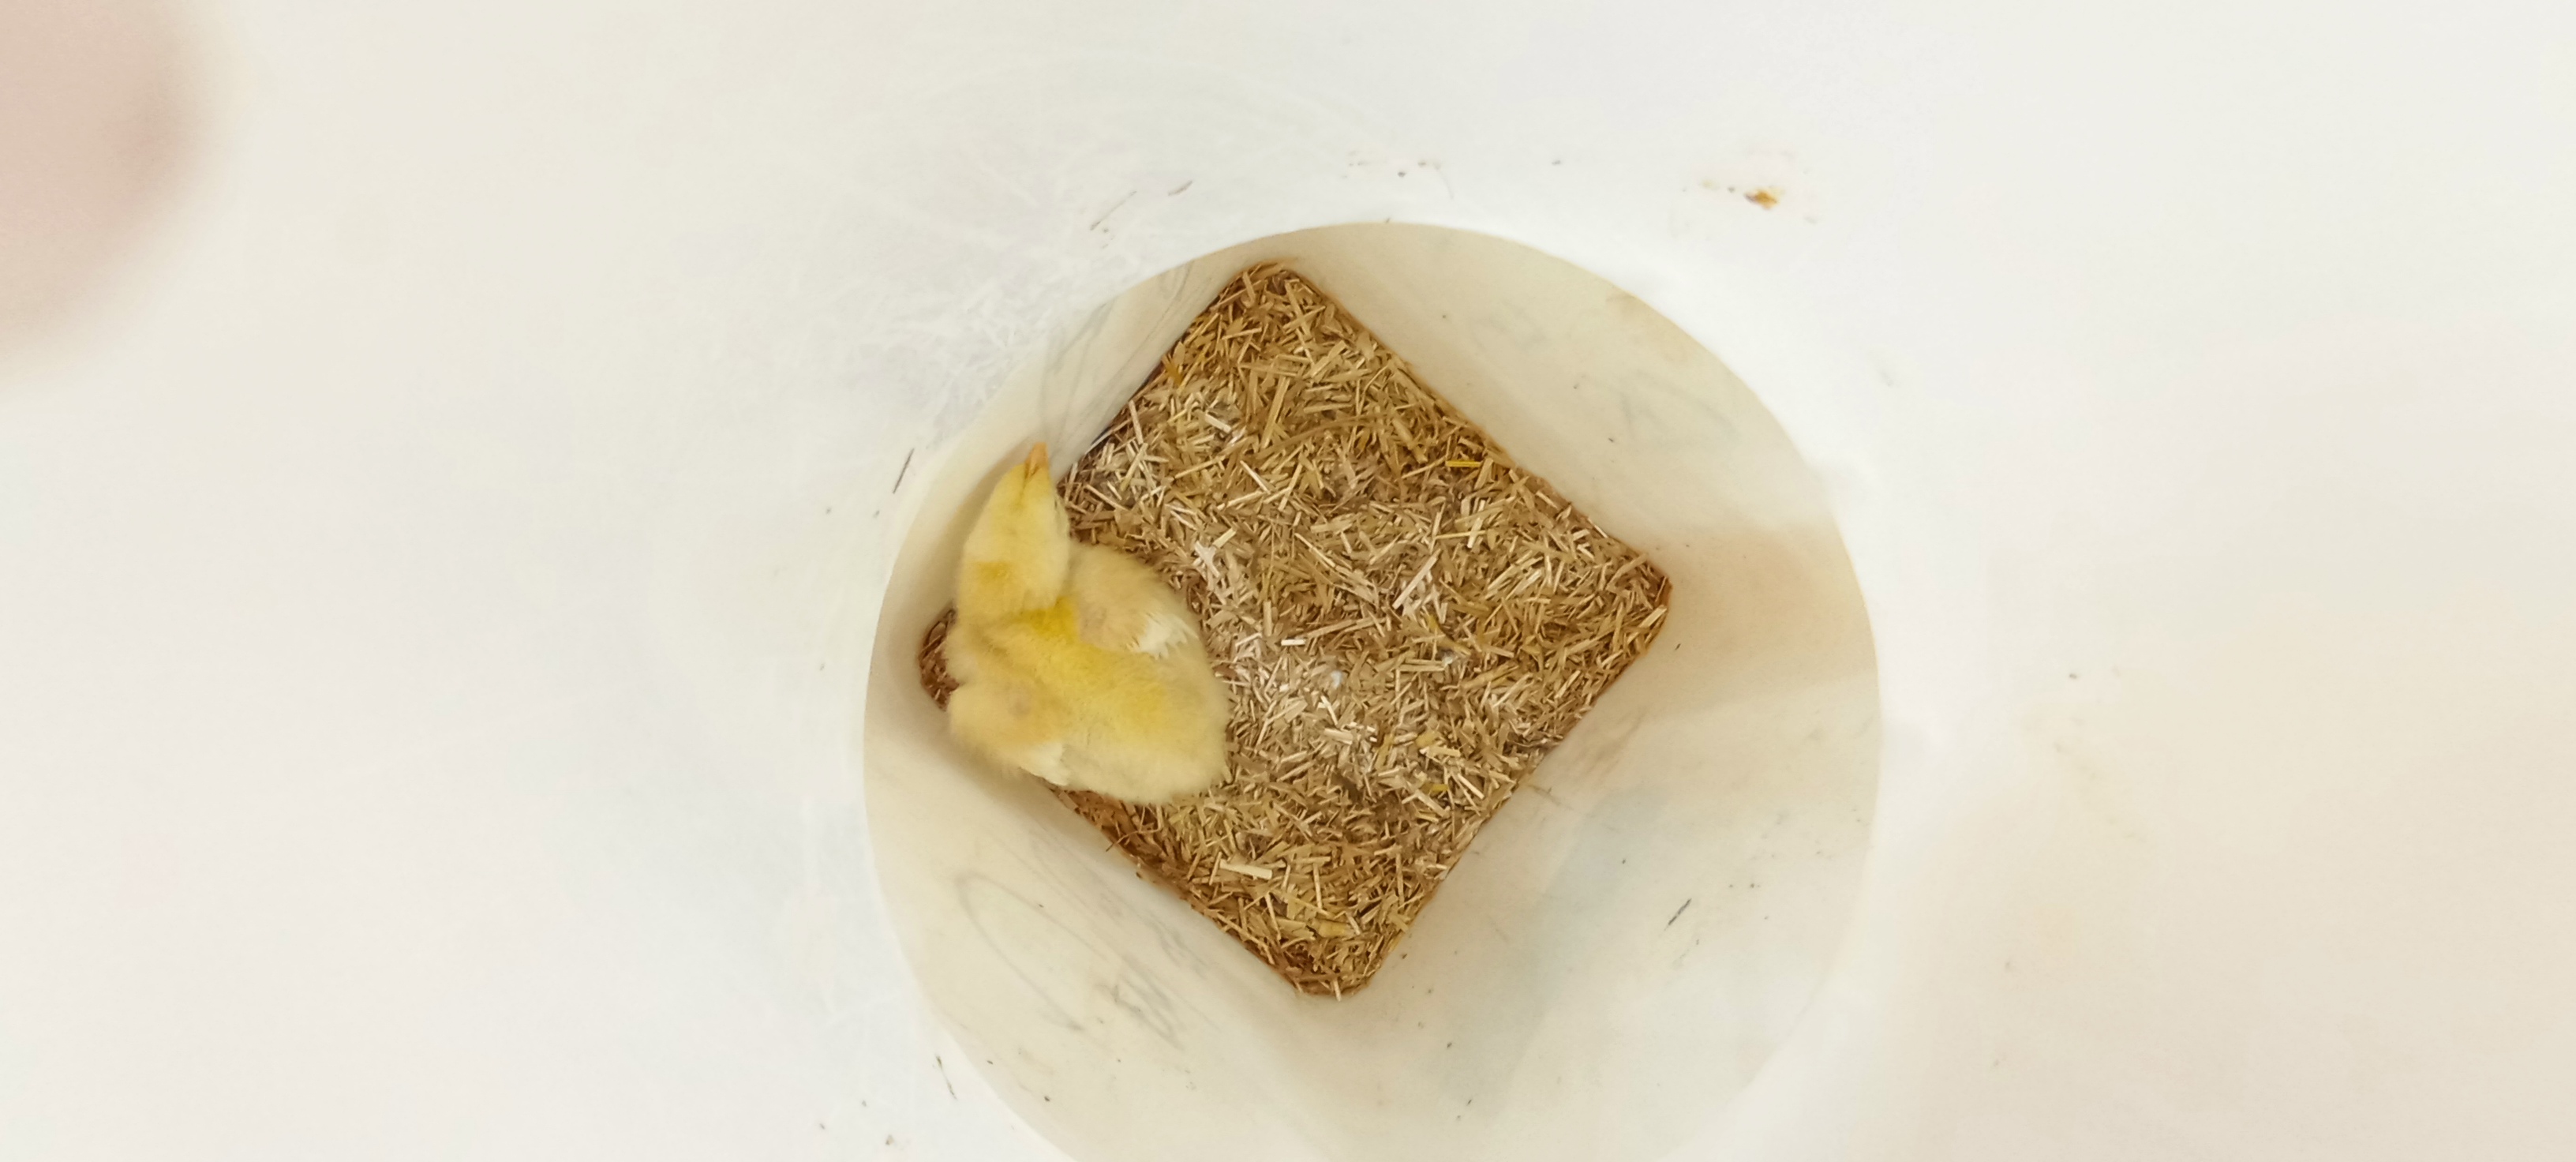
Weight: 186 g